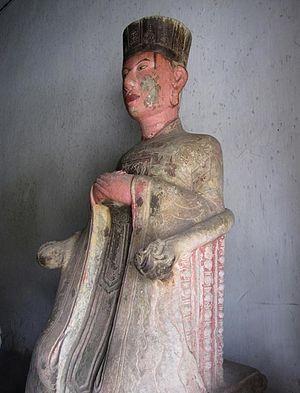
Mạc Tuyên Tông, né sous le nom Mạc Phúc Nguyên, est le quatrième empereur du Đại Việt de la dynastie Mạc. Il règne de 1546 à 1561.